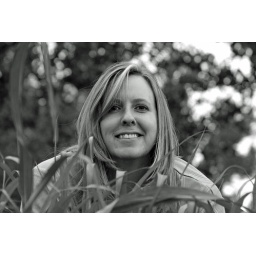
Steph looking over tall grass - black and white